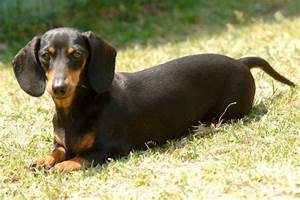
Label: cane